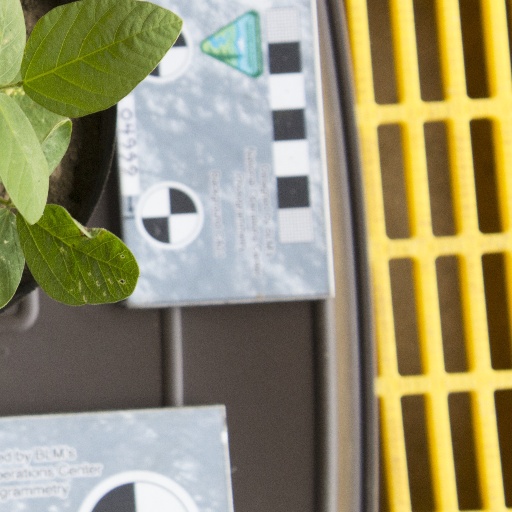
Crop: soybean